Sydney Trains T set

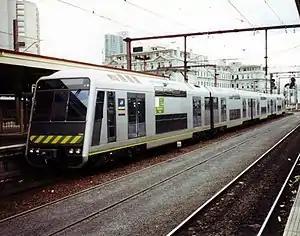
4D at Spencer Street

On 5 June 2024, it was announced the Tangaras would be receiving a life extension to enable operation until at least 2036. The upgrades will see upgrades to the doors, train operating system, and improved disability access and passenger information systems.